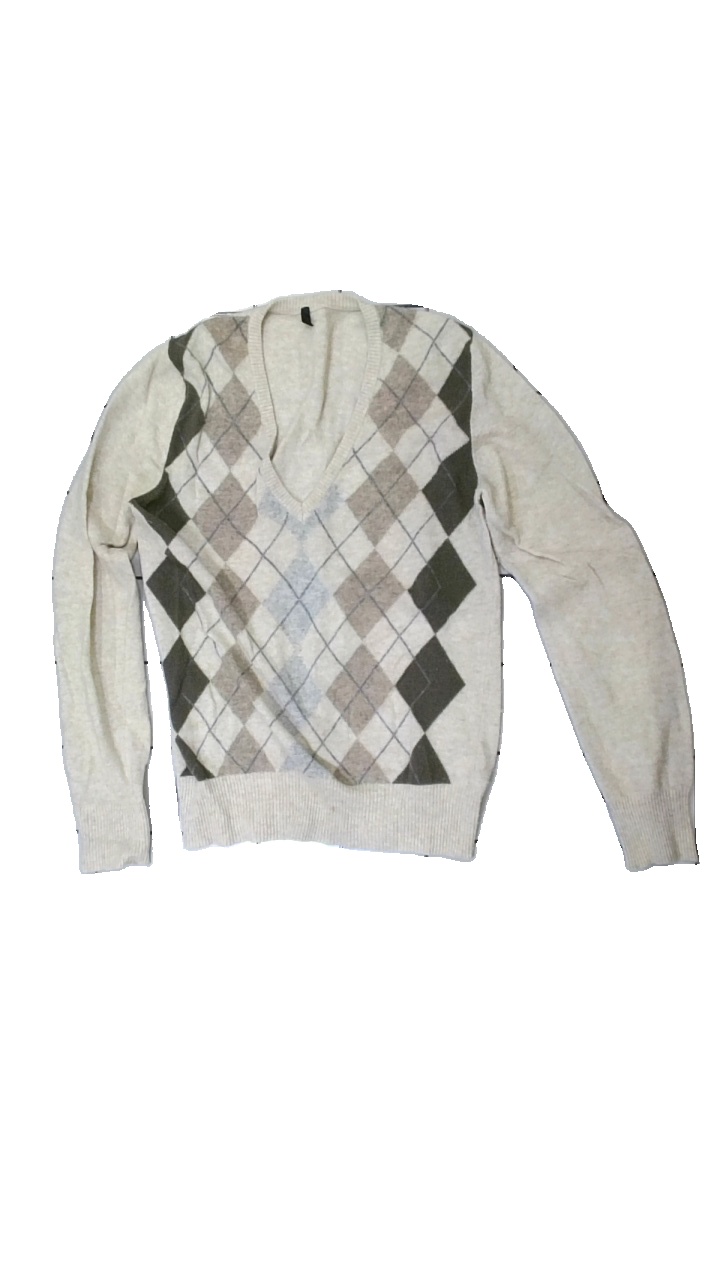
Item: Top (Men)
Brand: Benneton
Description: beige pull-over med rutigt mönster fram, nopprig och fläckar fram
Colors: Beige, Brown, Grey
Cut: Regular
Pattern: Checkered print
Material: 100% silk
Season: All
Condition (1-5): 2
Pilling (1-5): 3
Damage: fläckar
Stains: Major
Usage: Export
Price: <50